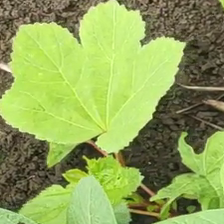
Weed species: Little_Mallow(Malva parviflora)